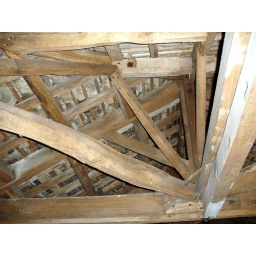
The impressive roof of the lords bed chamber in Skipton Castle